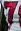
Number: 7